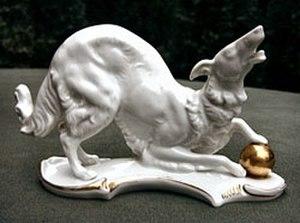
Le barzoï ou lévrier russe est une race canine originaire de Russie. La Fédération cynologique internationale le classe dans le groupe 10, lévriers, section 1, standard nᵒ 193.